Shchors (film)

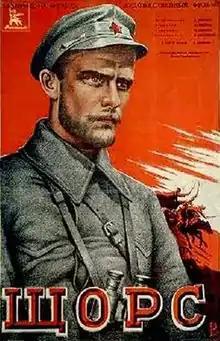

Shchors is a 1939 Soviet biopic film directed by Oleksandr Dovzhenko and Yuliya Solntseva. Commissioned by Joseph Stalin, the film is a biography of the partisan leader and Ukrainian Bolshevik Nikolai Shchors. Shchors is played by Yevgeny Samoylov (1912–2006).